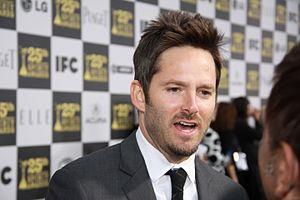
Scott Cooper, né le 22 juin 1970 à Abingdon en Virginie, est un acteur, réalisateur scénariste et producteur américain.